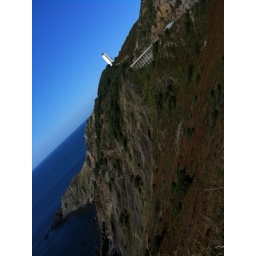
NASA secret base in the mountain